Red beryl

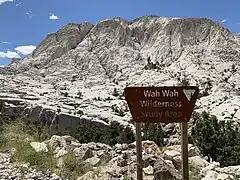
Gem-quality red beryl have only been found in the Wah Wah mountains

Red beryl is very rare and has been reported only from a handful of locations: Wah Wah Mountains, Paramount Canyon, Round Mountain and Juab County, all in the south-western United States. The narrow geographic range suggests that the specific conditions needed for its formation do not occur frequently. This gem is a thousand times rarer than gold.